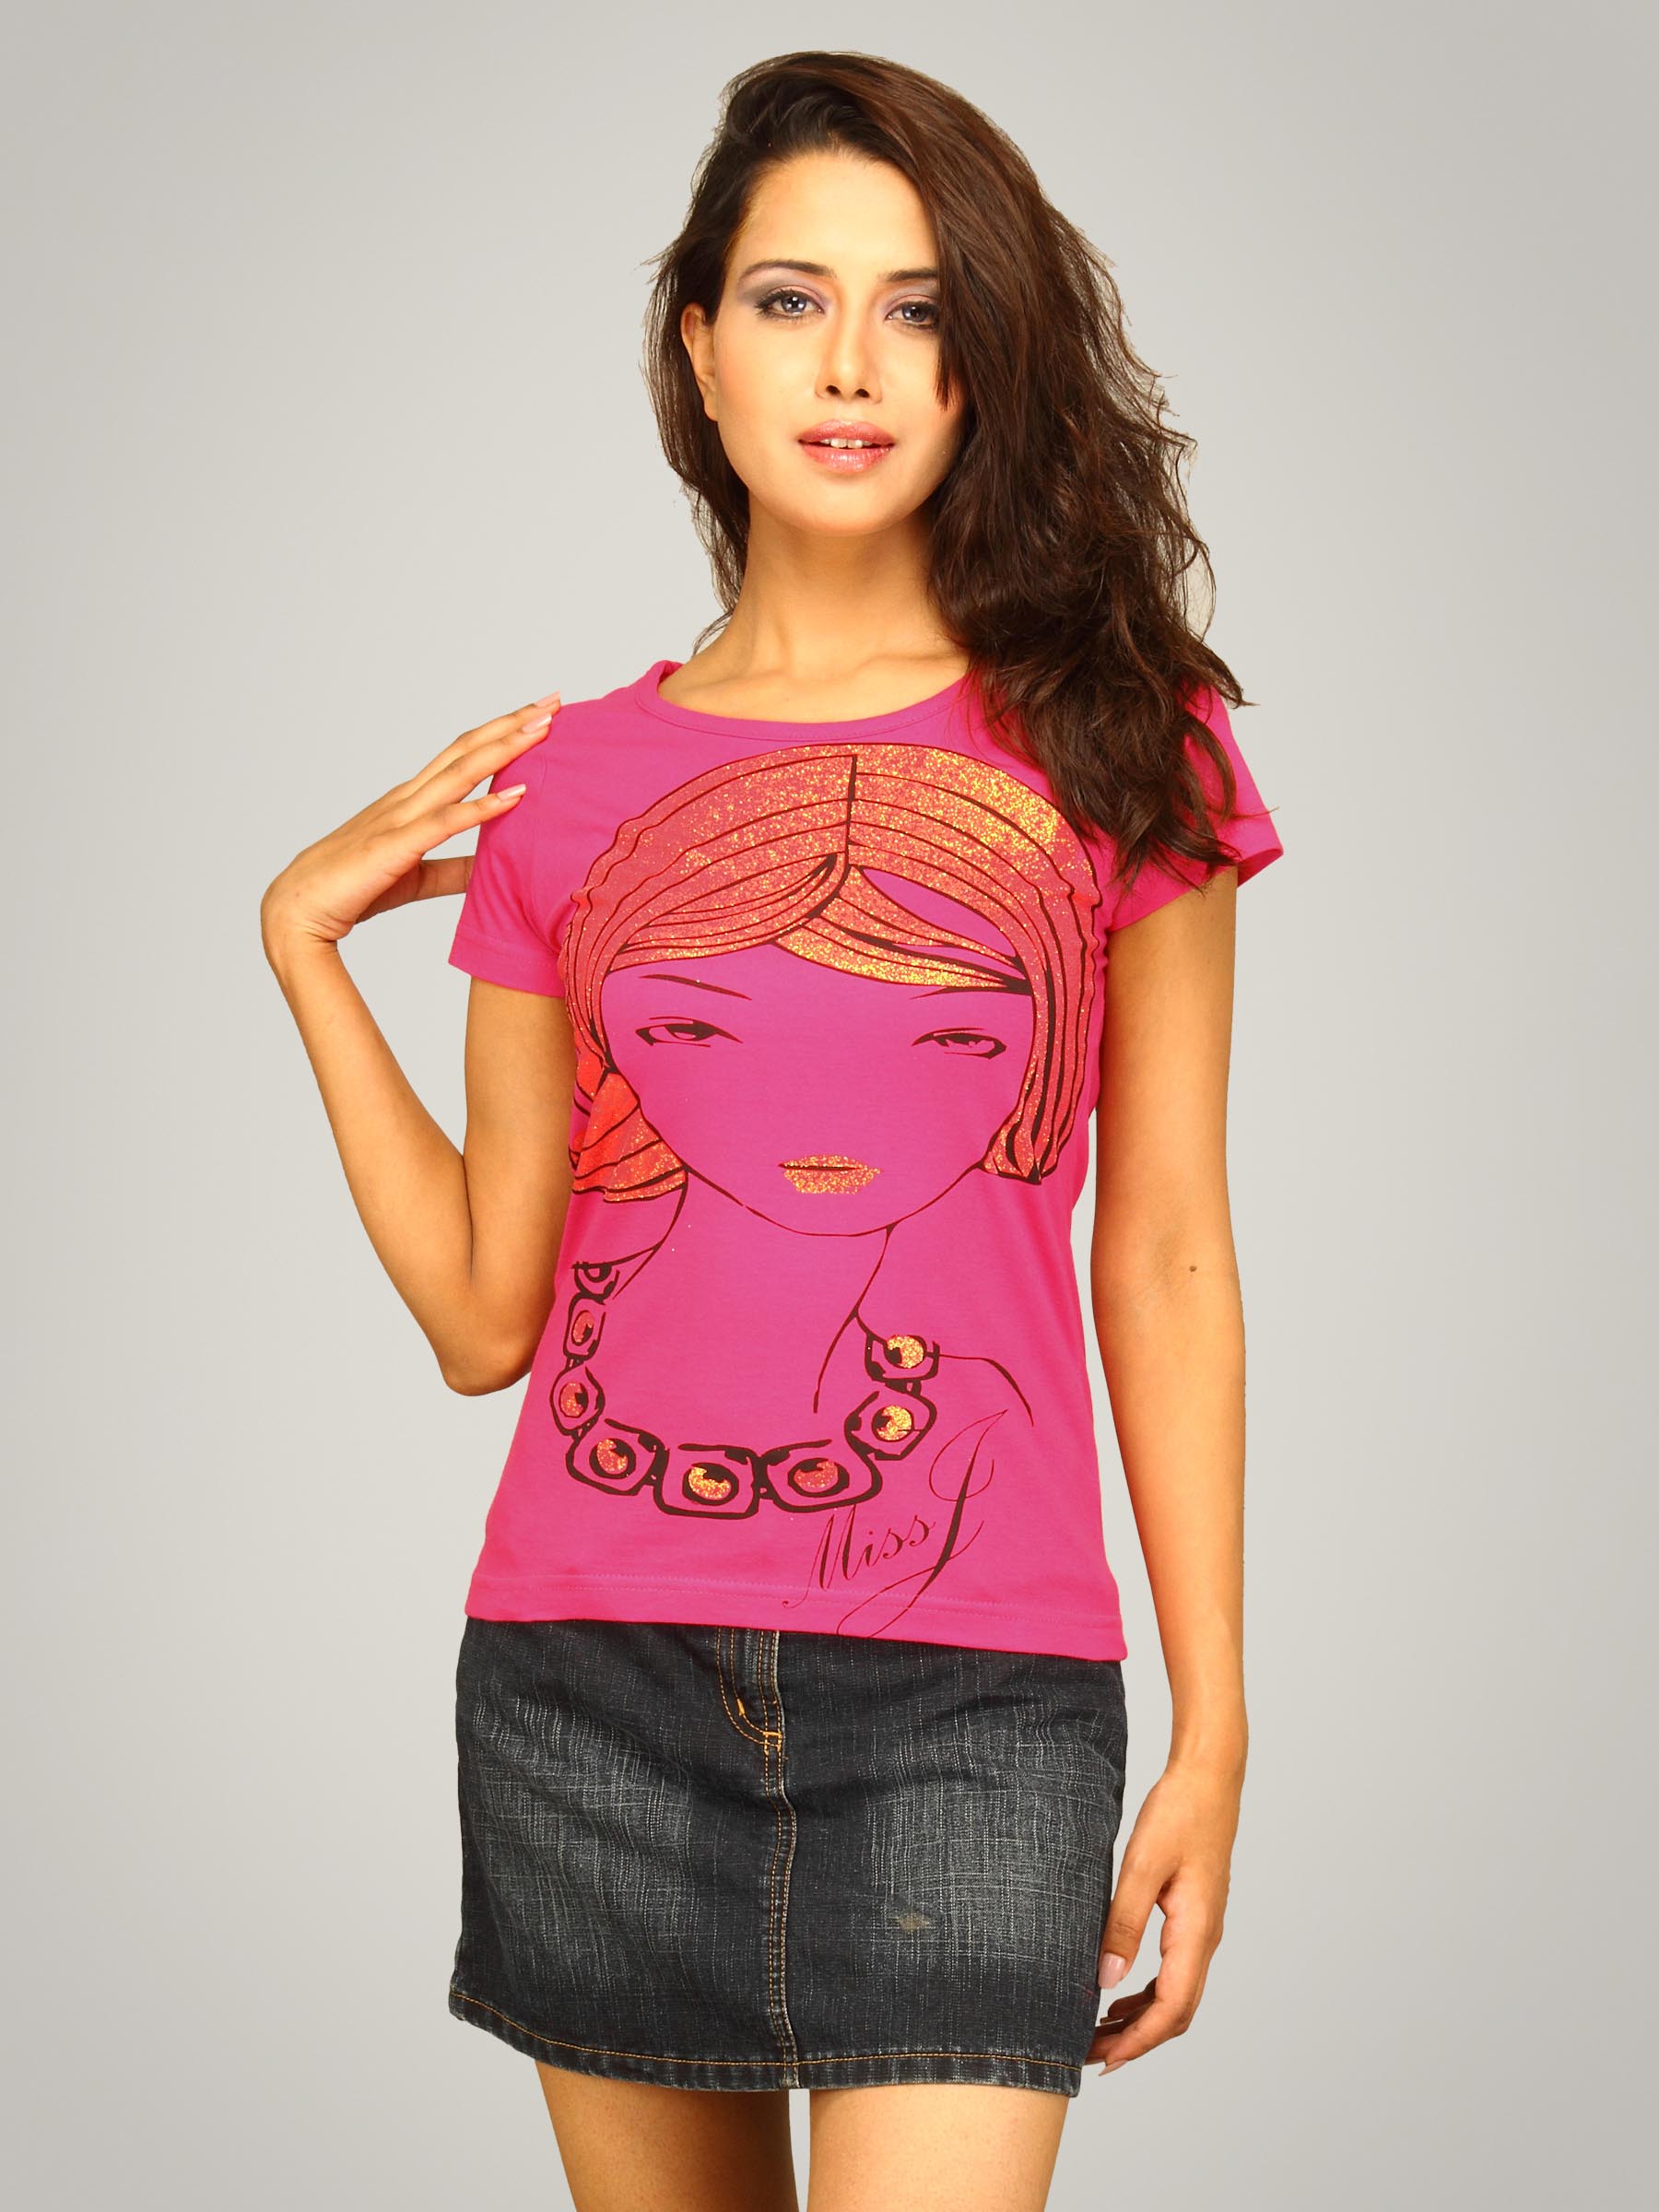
Jealous 21 Women's Print Pink T-shirt
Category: Apparel / Topwear / Tshirts
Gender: Women
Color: Pink
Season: Summer 2011
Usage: Casual